Romanian Writers' Society

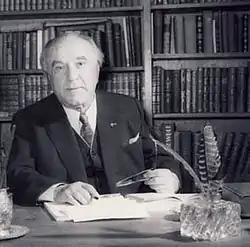
Victor Eftimiu, the last president of the Romanian Writers' Society.

By May 1945, Eftimiu justified the purges and welcomed the rising Soviet influence in response to the policies of the new Romanian Communist Party-dominated government. These policies aimed to transform the SSR into a tool for achieving the party's objective of a literary activity entirely subordinate to the authorities. Meanwhile, the society's professional role was largely ceded for a time to the Union of Artists', Writers' and Journalists' Syndicates, a body founded in August 1945. This organization, which was much easier to manipulate, began handling both material rewards and penalties, such as the purges of October 1947.